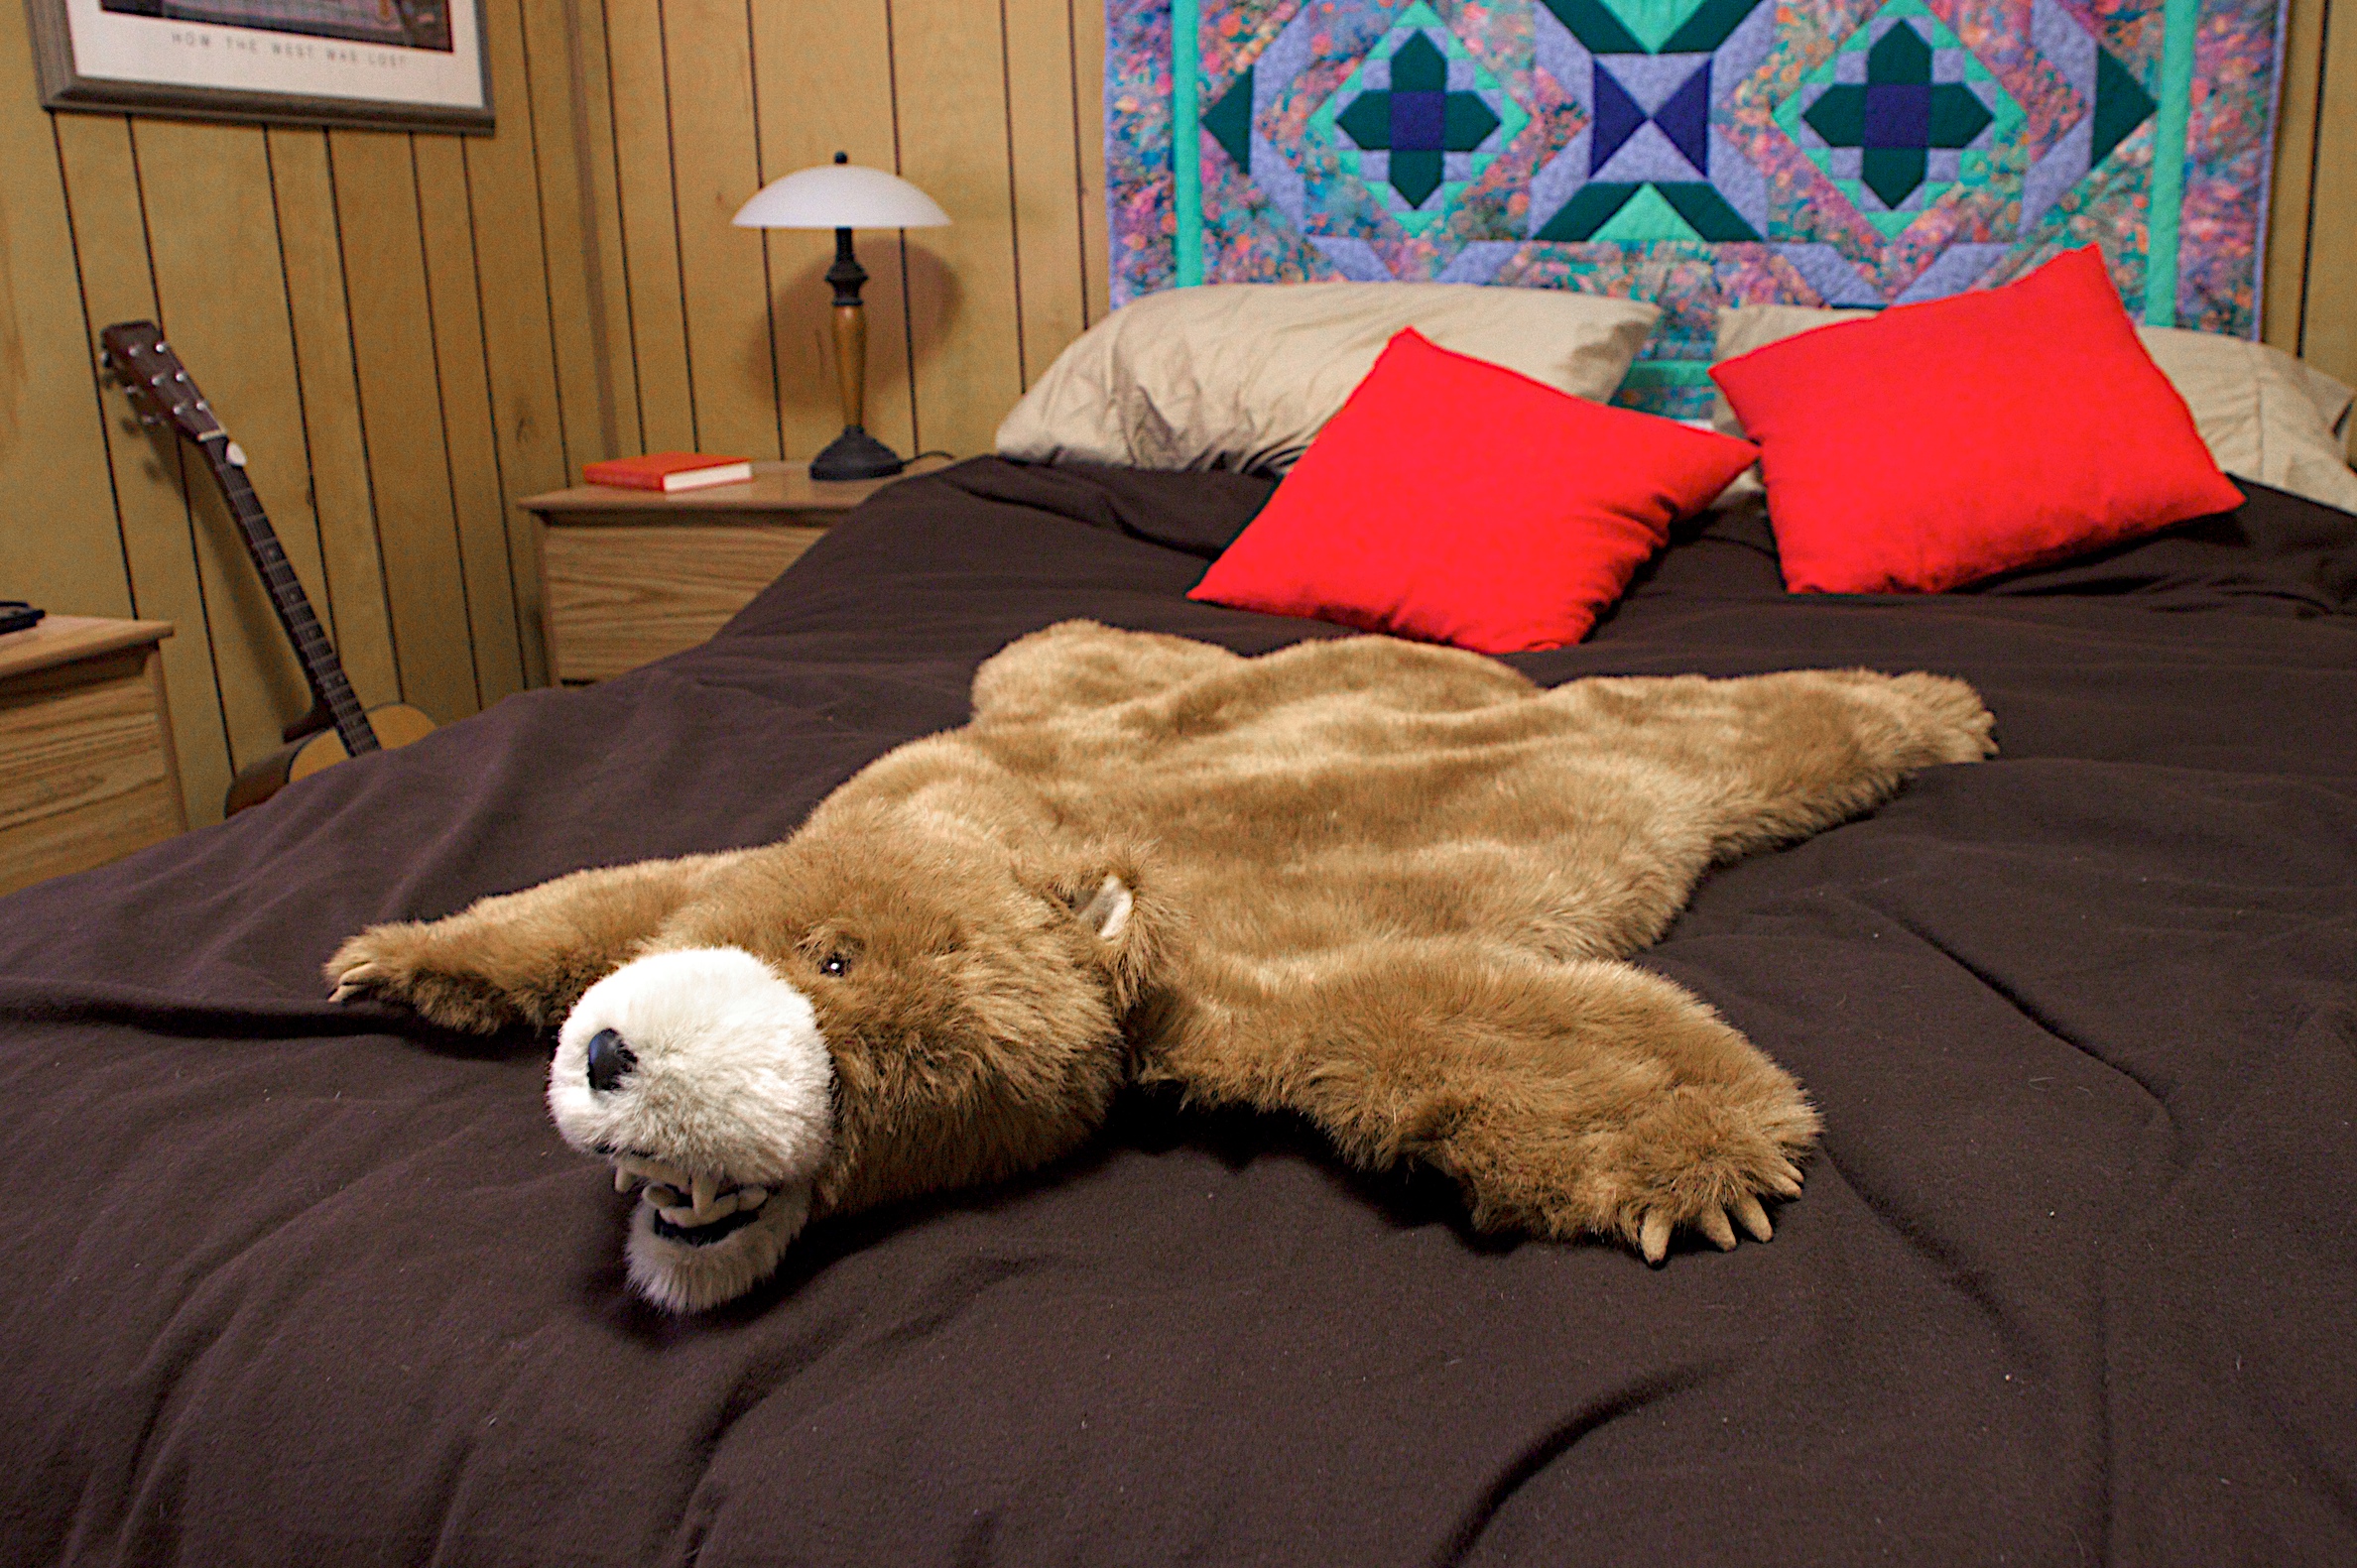
mammal, nap, textile, 2009365